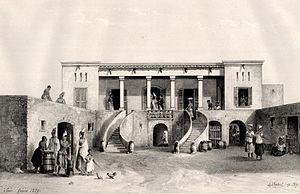
Étienne Adolphe d'Hastrel de Rivedoux, plus connu sous le nom d'Adolphe d'Hastrel, est un capitaine d'artillerie de marine, un peintre, un aquarelliste et un lithographe français, né le 4 octobre 1805 à Neuwiller-lès-Saverne et mort le 1ᵉʳ juillet 1874 à Nantes.
La Maison des Esclaves est un édifice historique situé sur l'île de Gorée, à Dakar au Sénégal. L'actuelle Maison des Esclaves daterait de l'année 1776. Elle est située dans la rue Saint-Germain, sur le côté est de l’île. Elle se trouve face au Musée de la Femme Henriette-Bathily.
Anna Colas Pépin était une signare de l'île de Gorée, fille de Nicolas Pépin et nièce de la Signare Anne Pépin, elle faisait partie de la minorité métisse matriarcale dite "Signare" à l'origine des constructions privées de l'île de Gorée et d'une partie de l'île de Saint Louis. Anna Colas Pépin représentait cette minorité auprès des autorités française au milieu du XIXᵉ siècle.